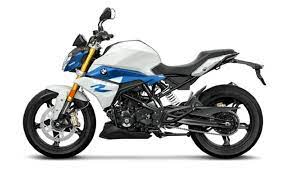
Vehicle type: Motorcycles